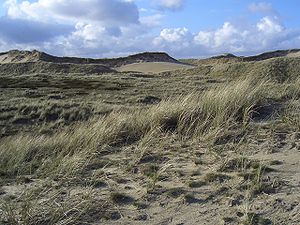
Amrum / Geologi og Geografi
Klitlandskab
"Amrum ligger i det nordlige Tyskland og er den mindste af de nordfrisiske øer i delstaten Slesvig-Holsten. Den halvmåneformede ø er cirka 11 kilometer lang fra nord til syd og har et areal på 20 km². Øen har cirka 2300 indbyggere og består af kommunerne Nordtorp, Nebel og Vitdyn. Navnet Amrum stammer fra ""Am Rem"", som betyder ved den sandede rand.